Navy Day (Russia)

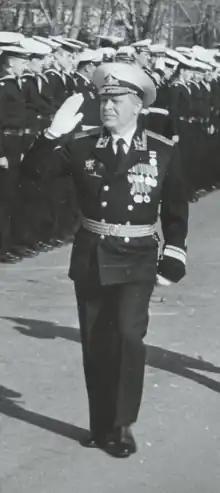
Admiral Alexander Shaurov during a Navy Day parade in Paldiski, 1988.

The original version of the Russian Navy was founded in 1696 for the Tsardom of Russia. In the Soviet Union, Navy Day was established by a decree of the Council of People's Commissars of the USSR and the Central Committee of the VKPB of June 22, 1939 in June 1939; in connection with the Battle of Gangut. The holiday was canceled on October 1, 1980 by the Presidium of the Supreme Soviet. By the Decree of the President of Russia Vladimir Putin, Navy Day was reestablished.